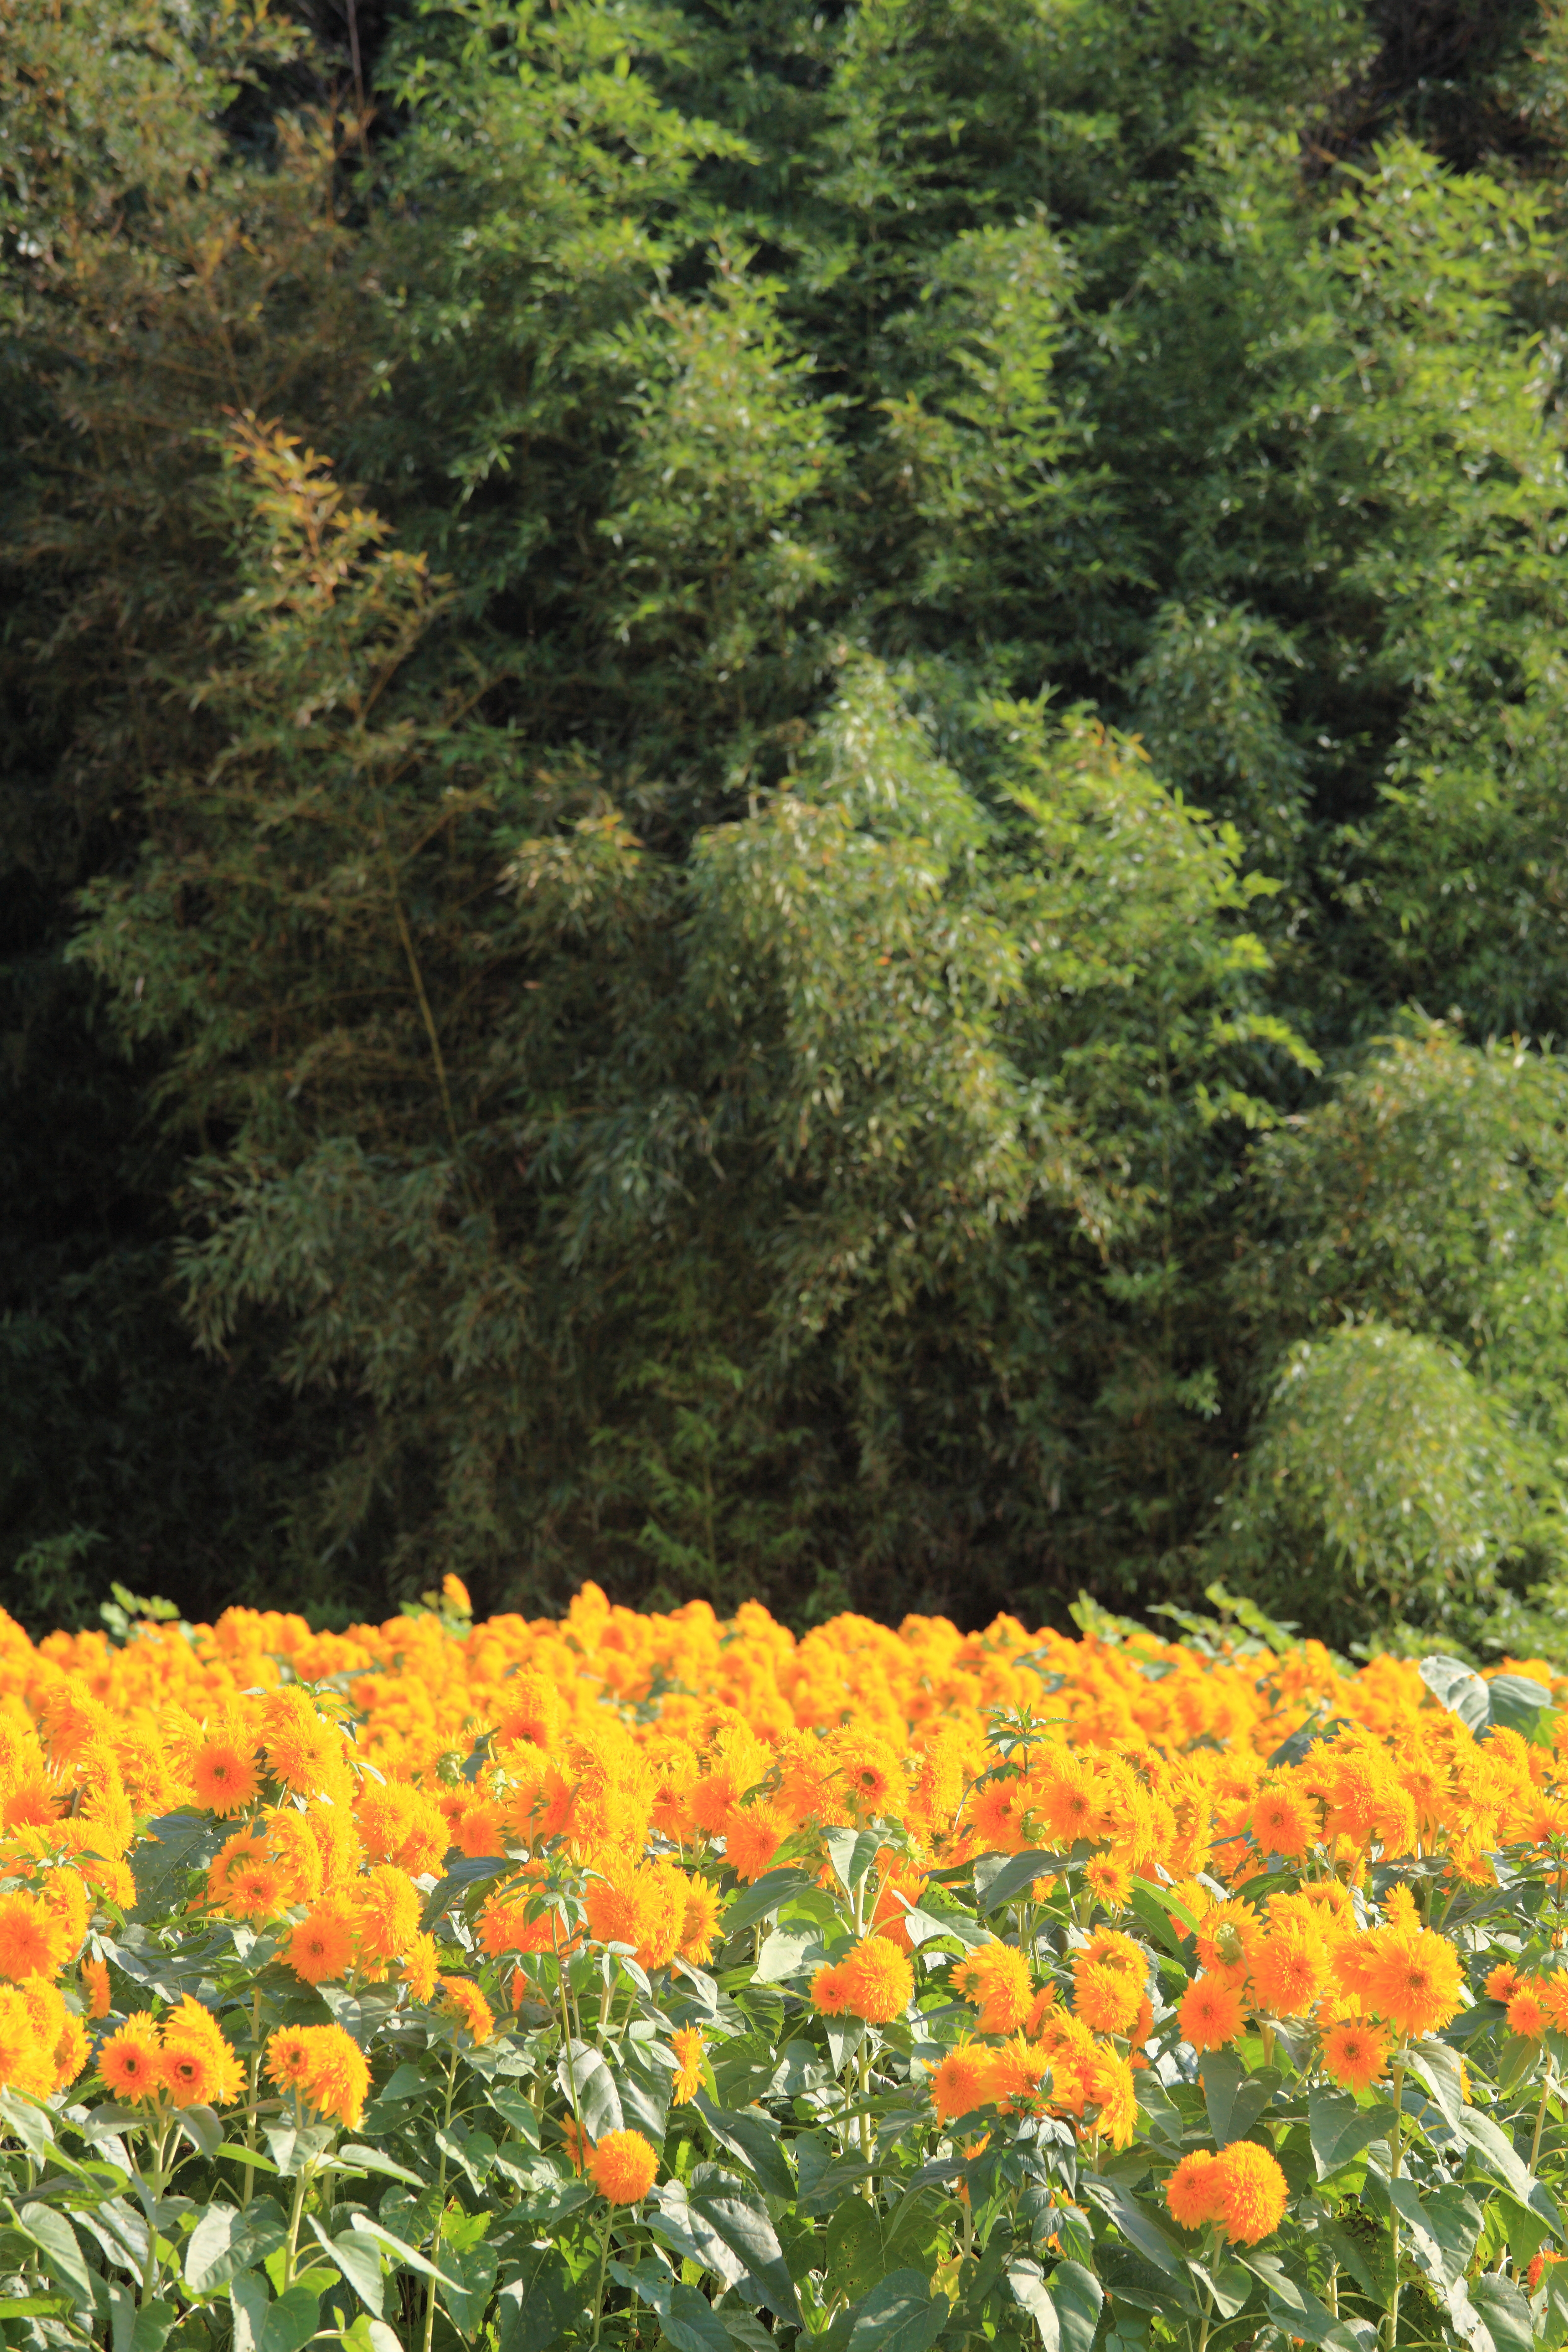
plant, field, meadow, leaf, flower, high, autumn, botany, garden, flora, sunflower, wildflower, helianthus, 5d, hires, woodland, markii, hi, res, resolution, flowering plant, land plant